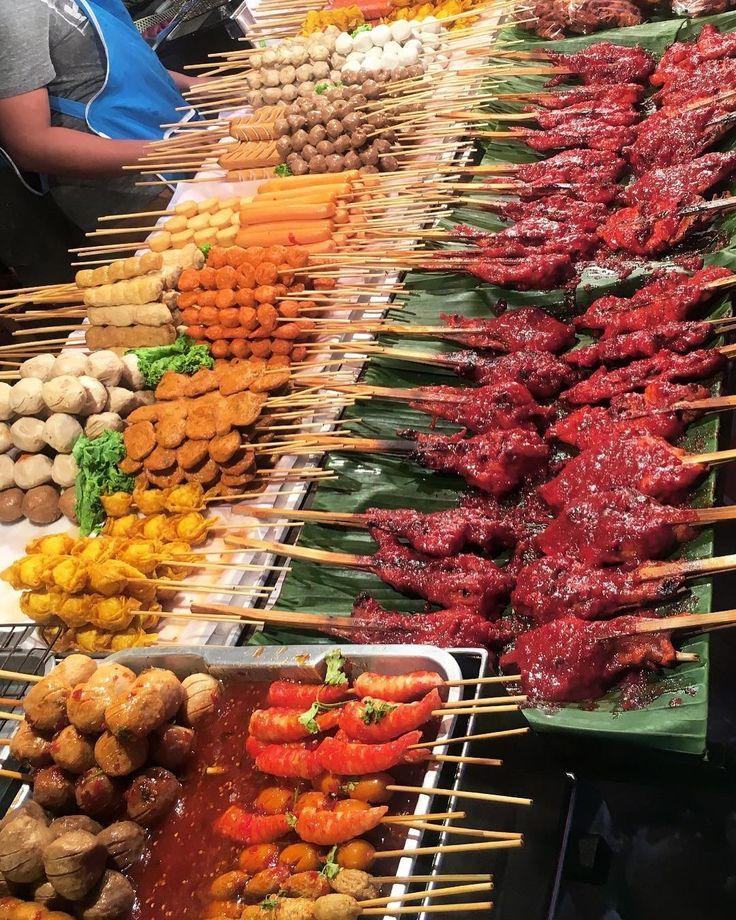
Vyakula vitamu vya aina mbalimbali na rangi tofauti tofauti huku vingine vikiwa vimechomekwa kwenye vijiti, vimepangwa kwa utaratibu kwenye eneo la wazi. Mtu mmoja aliyevaa fulana ya upishi amesimama nyuma yao. Ikiashiria eneo ya ndani ya hoteli au sehemu ya vibandani.